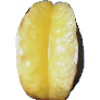
Label: Carambula 1